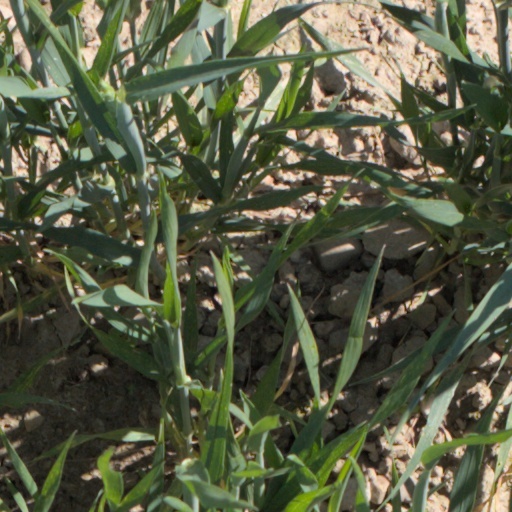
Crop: wheat